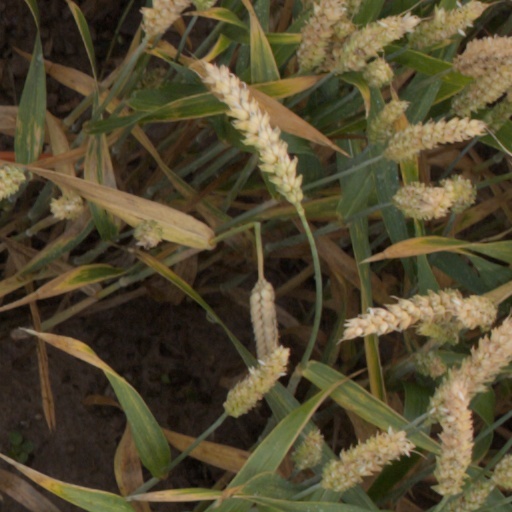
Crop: wheat